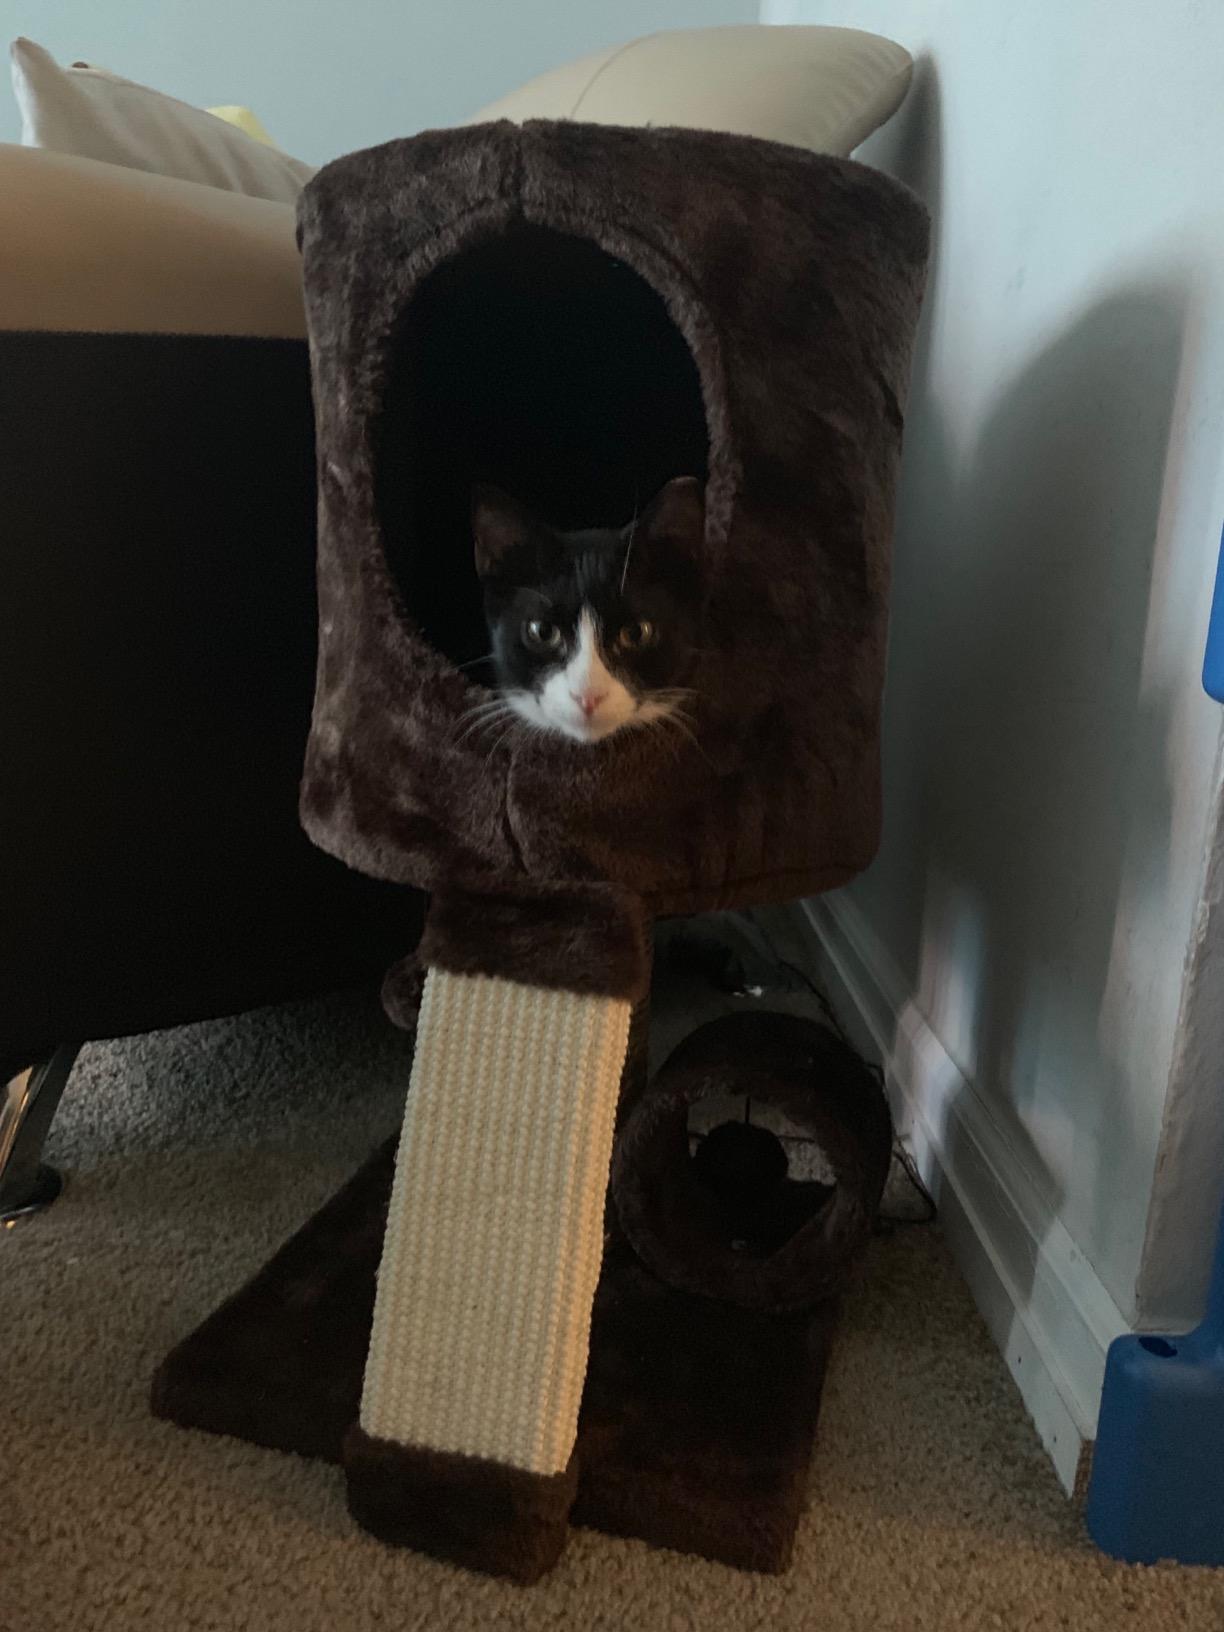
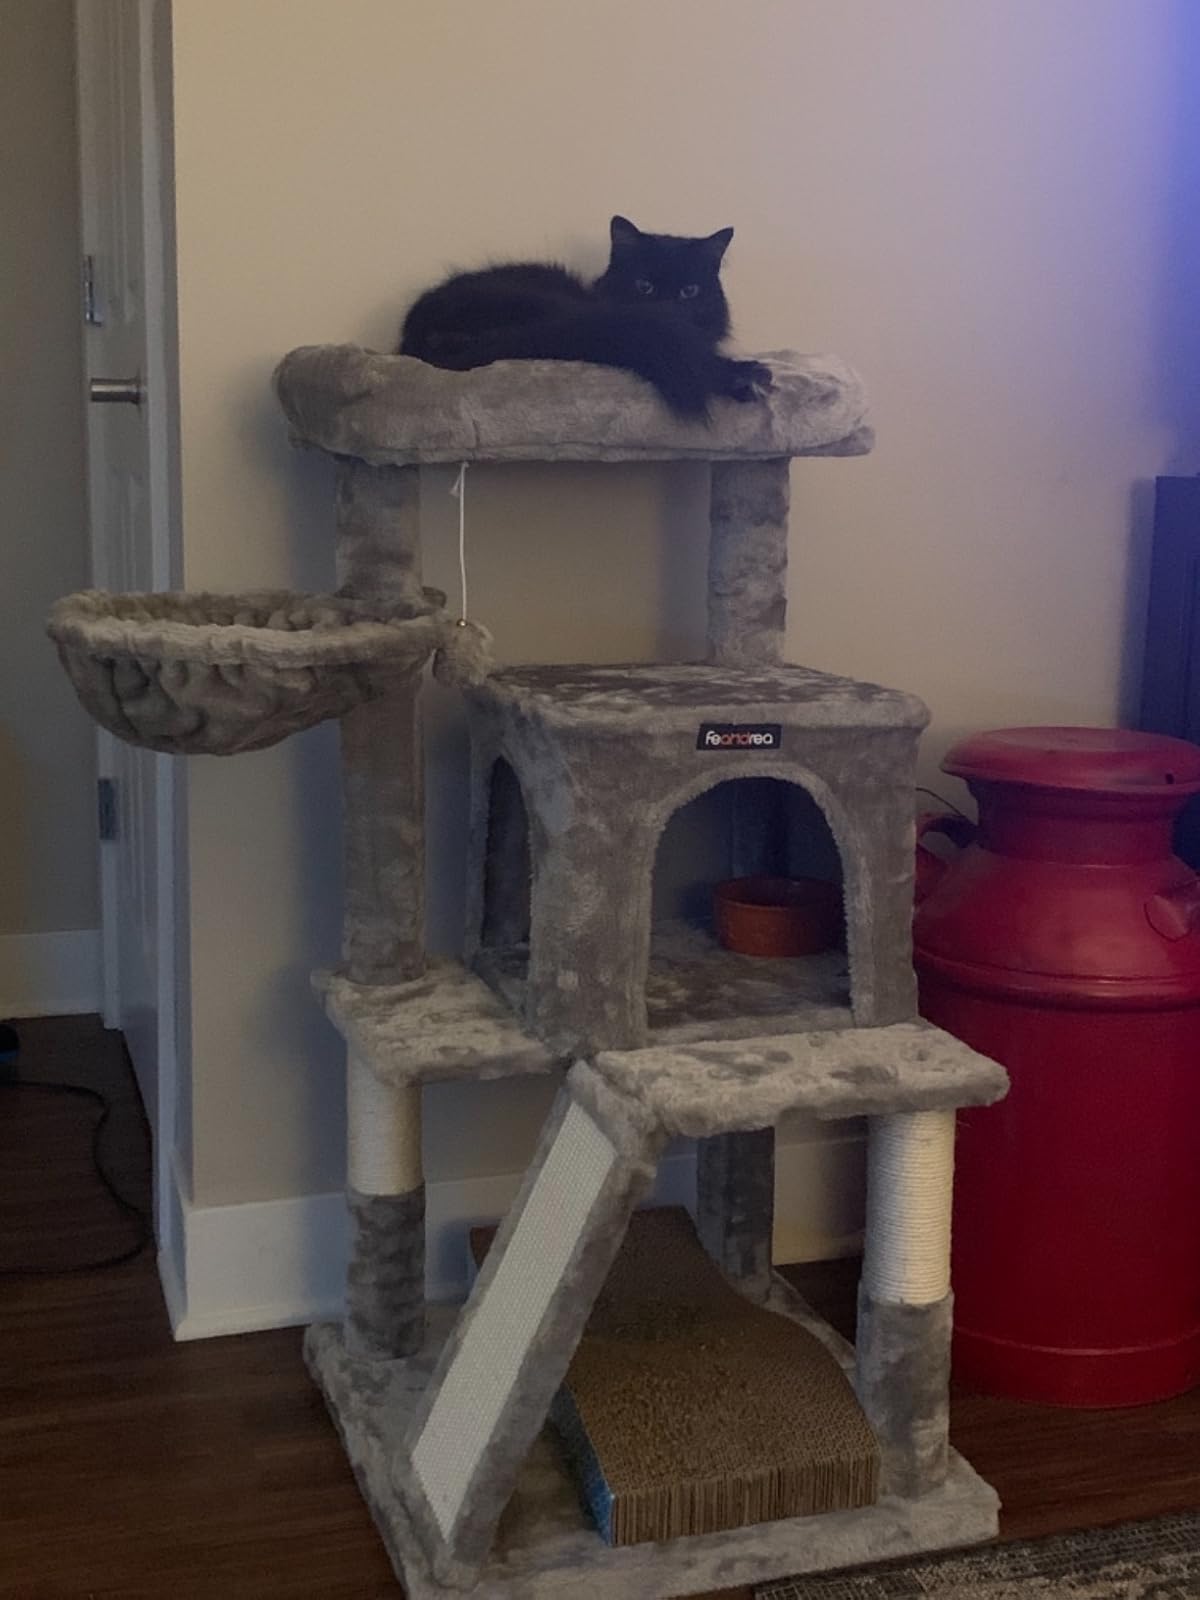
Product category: items_cat tree
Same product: no